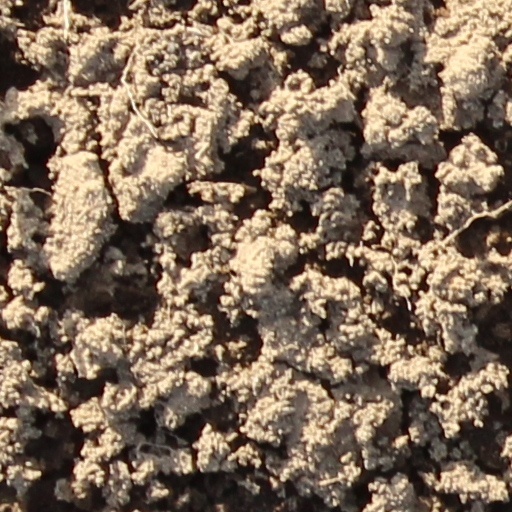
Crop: wheat